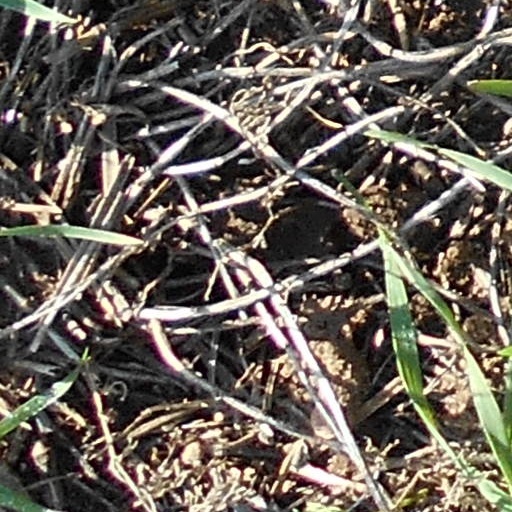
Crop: wheat